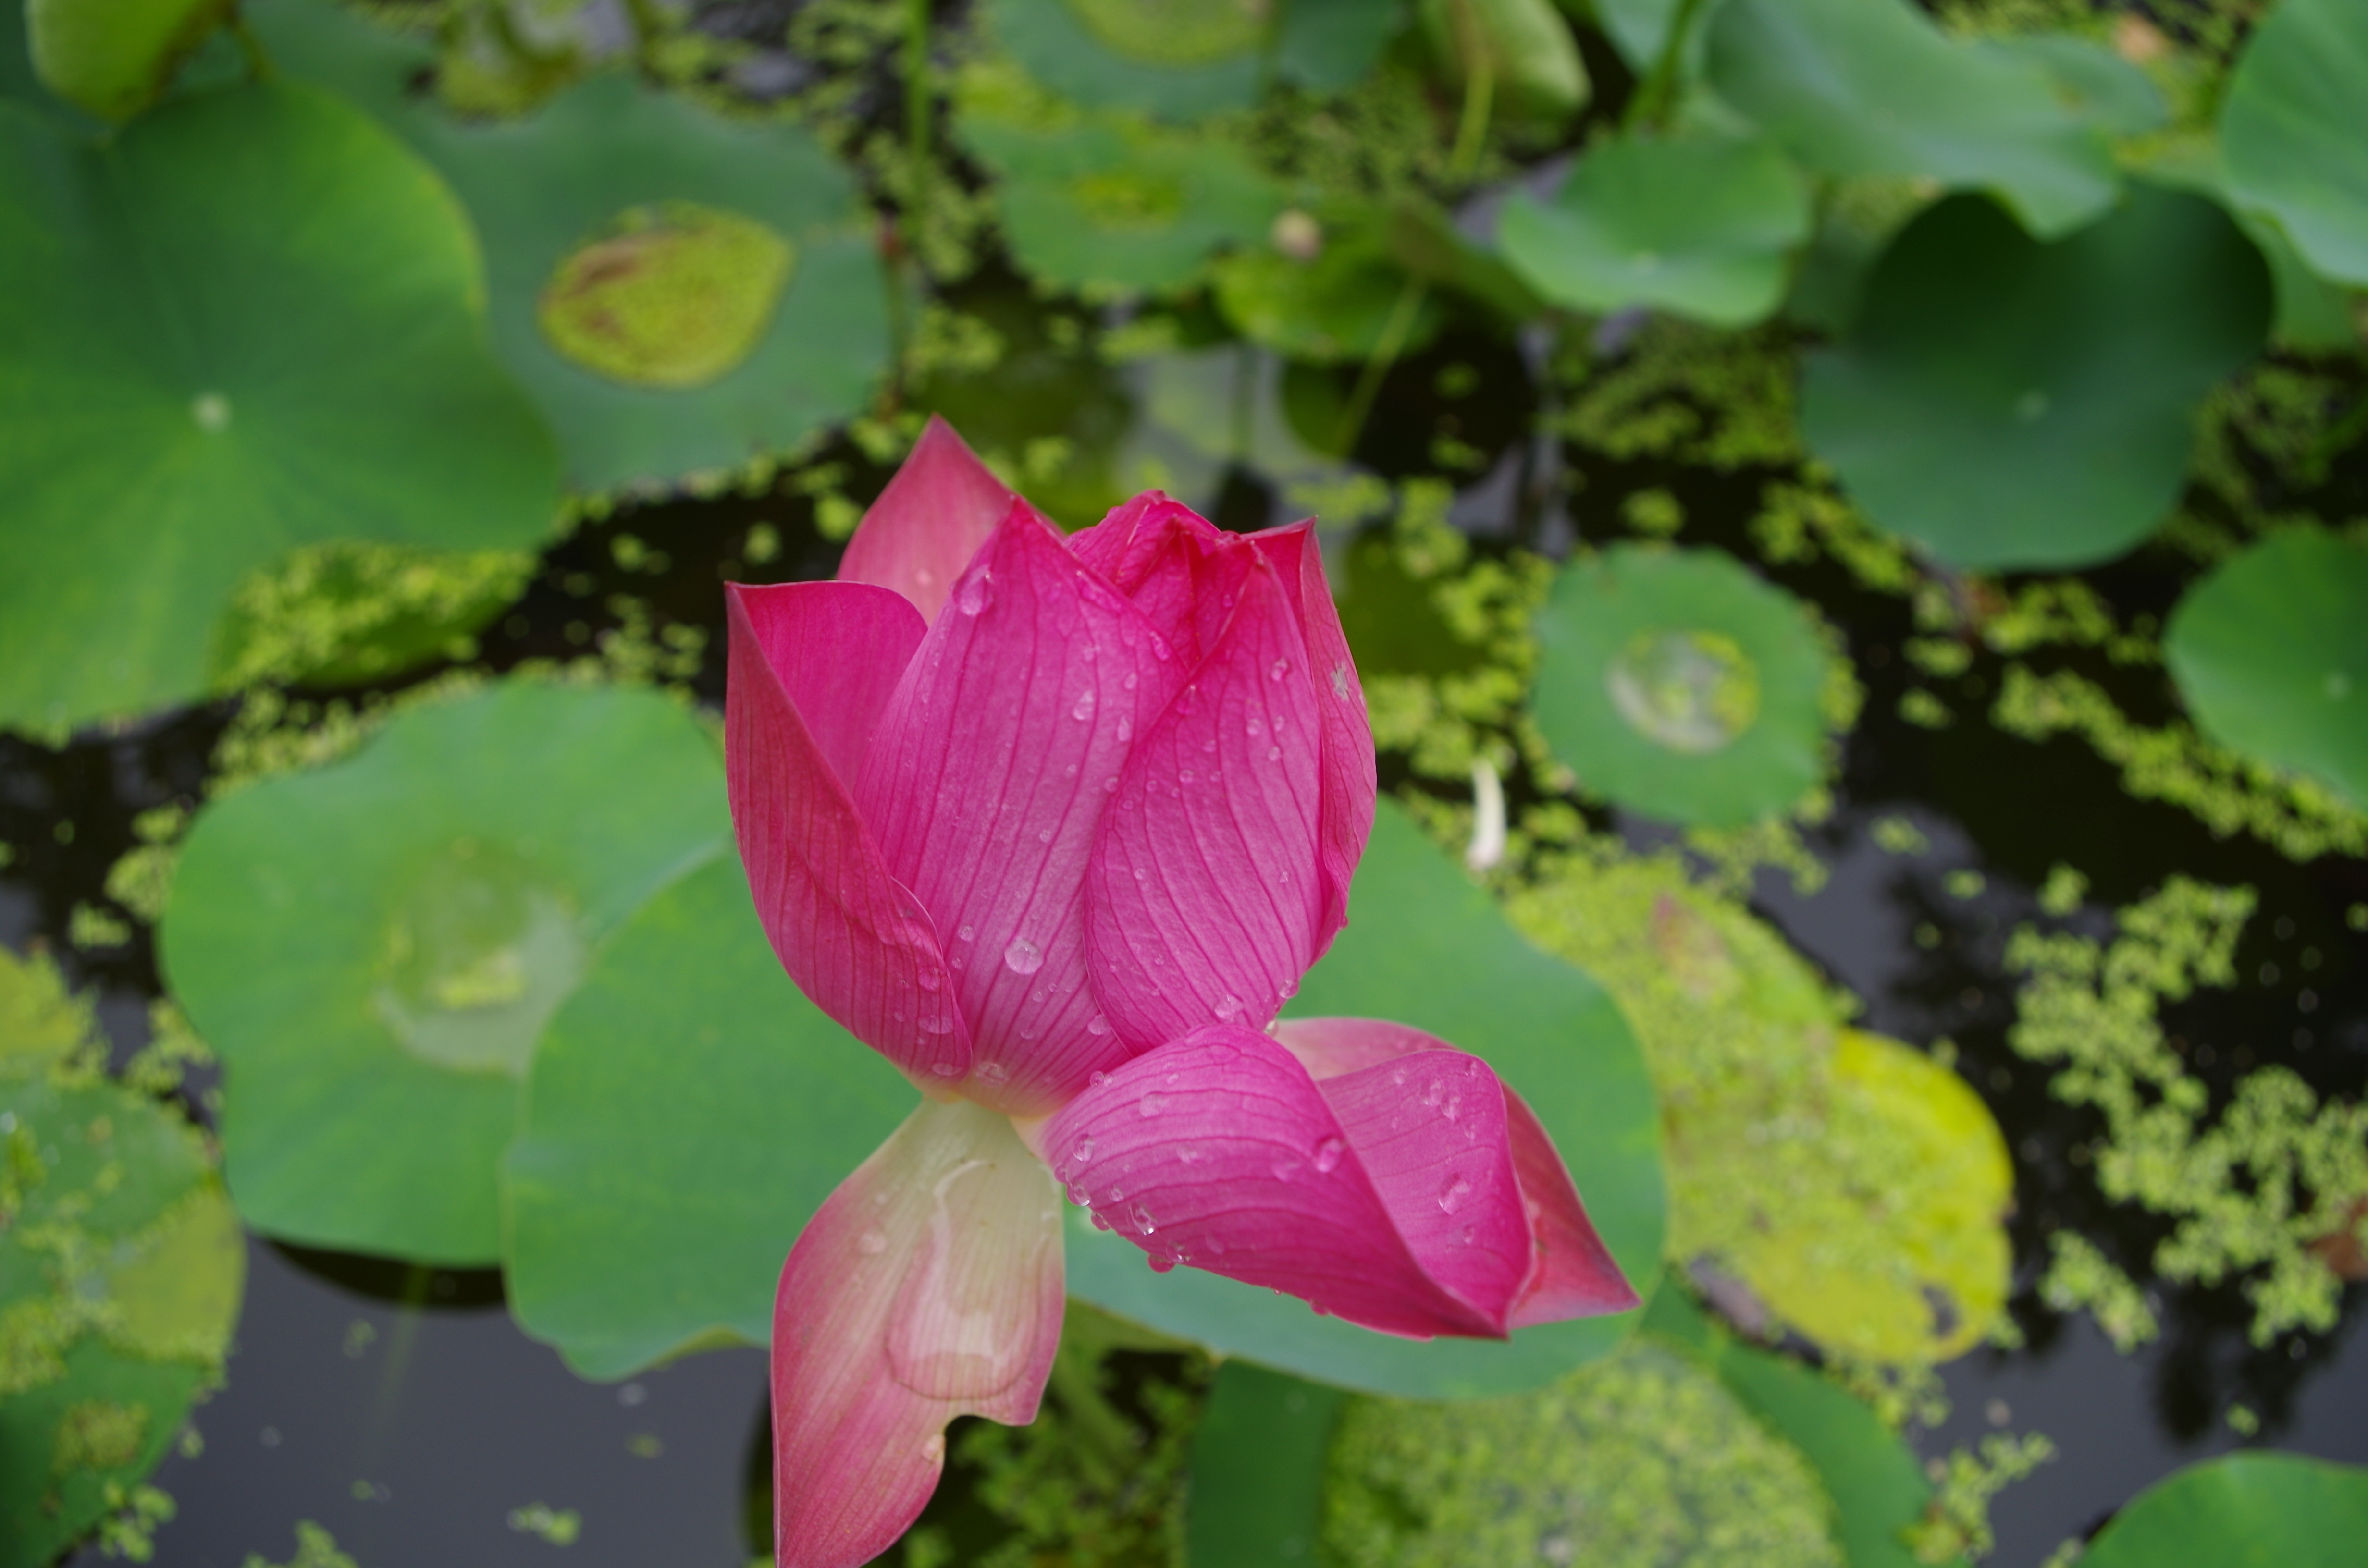
blossom, plant, leaf, flower, petal, summer, natural, fresh, botany, sacred lotus, aquatic plant, flora, wildflower, lotus, hawthorn, macro photography, the scenery, flowering plant, jinan, daming lake, annual plant, land plant, lotus family, proteales